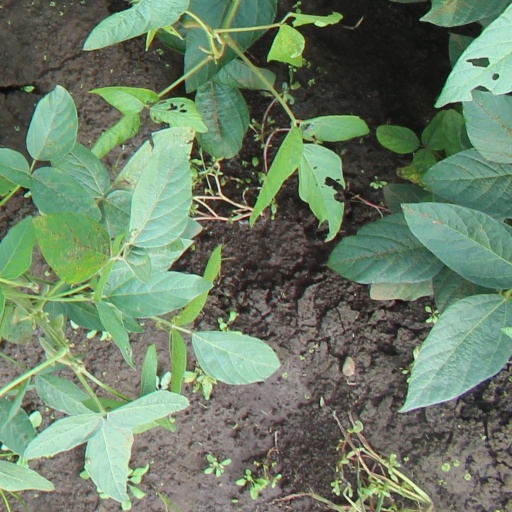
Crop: soybean